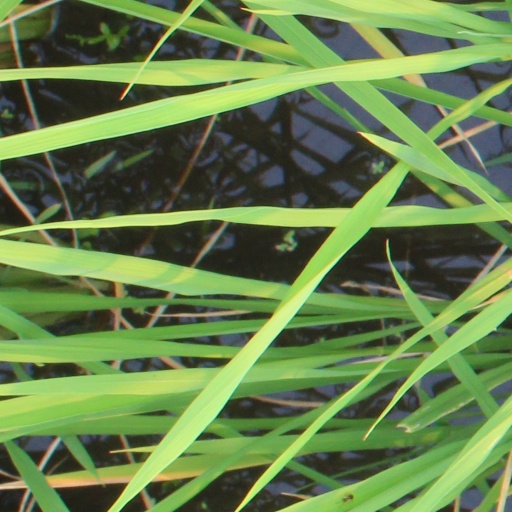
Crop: rice